Malaybalay

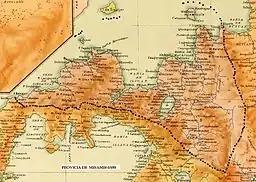
Map of Misamis Province, 1899

The Spanish, who arrived in the area in the 18th century, already saw thriving communities along the Tagoloan River. In 1815, the Province of Misamis was created, which included areas of present-day Bukidnon. However, some skirmishes with the Spanish administration existed, such as the burning of Kalasungay village in 1850 by Spanish authorities, although the cause of such incident is conflicting. Nonetheless it dispersed the survivors into neighboring villages such as Silae and Silipon (now Dalwangan). A group established a new settlement near the Sacub River (a spring near present-day Rizal Park), led by Datù Mampaalong. In June 15, 1877, in an accord between the Spanish government and Mampaalong with 30 other datù, their settlement called Malaybalay was incorporated into Misamis. At the same event, Mampaalong and his people embraced Christianity. Spanish registries incorporated Malaybalay as the "pueblo" Oroquieta, in the town of Sevilla (now Mailag), administered by the clergy. Other settlements, namely Kalasungay ("Calasungay"), Linabo, Silae, Valencia, Bugcaon, Alanib ("Covadonga"), Monserrat (may refer to either Lumbayao or Lurugan), and Lepanto (may refer to Maramag) were also incorporated into the town in separate occasions. Although Mailag was the designated town proper by the Spanish government, it was Linabo that served as the seat of town government. Malaybalay was then a barrio headed by an appointed cabeza de barangay.